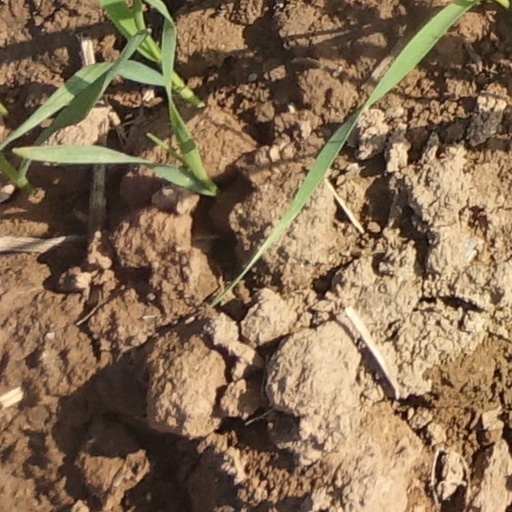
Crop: wheat